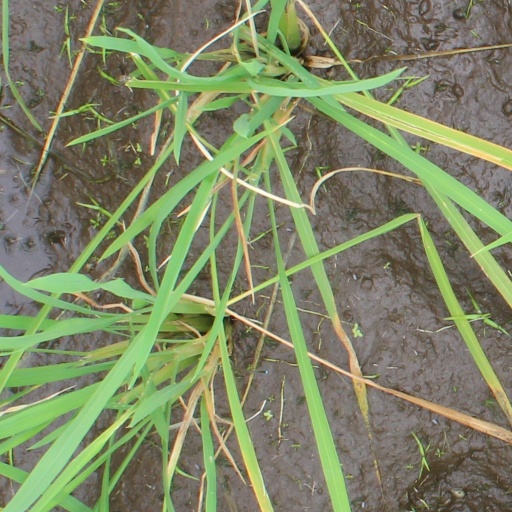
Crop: rice